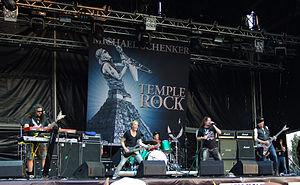
Michael Schenker Group est un groupe de hard rock allemand, originaire de Londres, en Angleterre. Il est formé en 1979 par Michael Schenker pendant un séjour au Royaume-Uni.